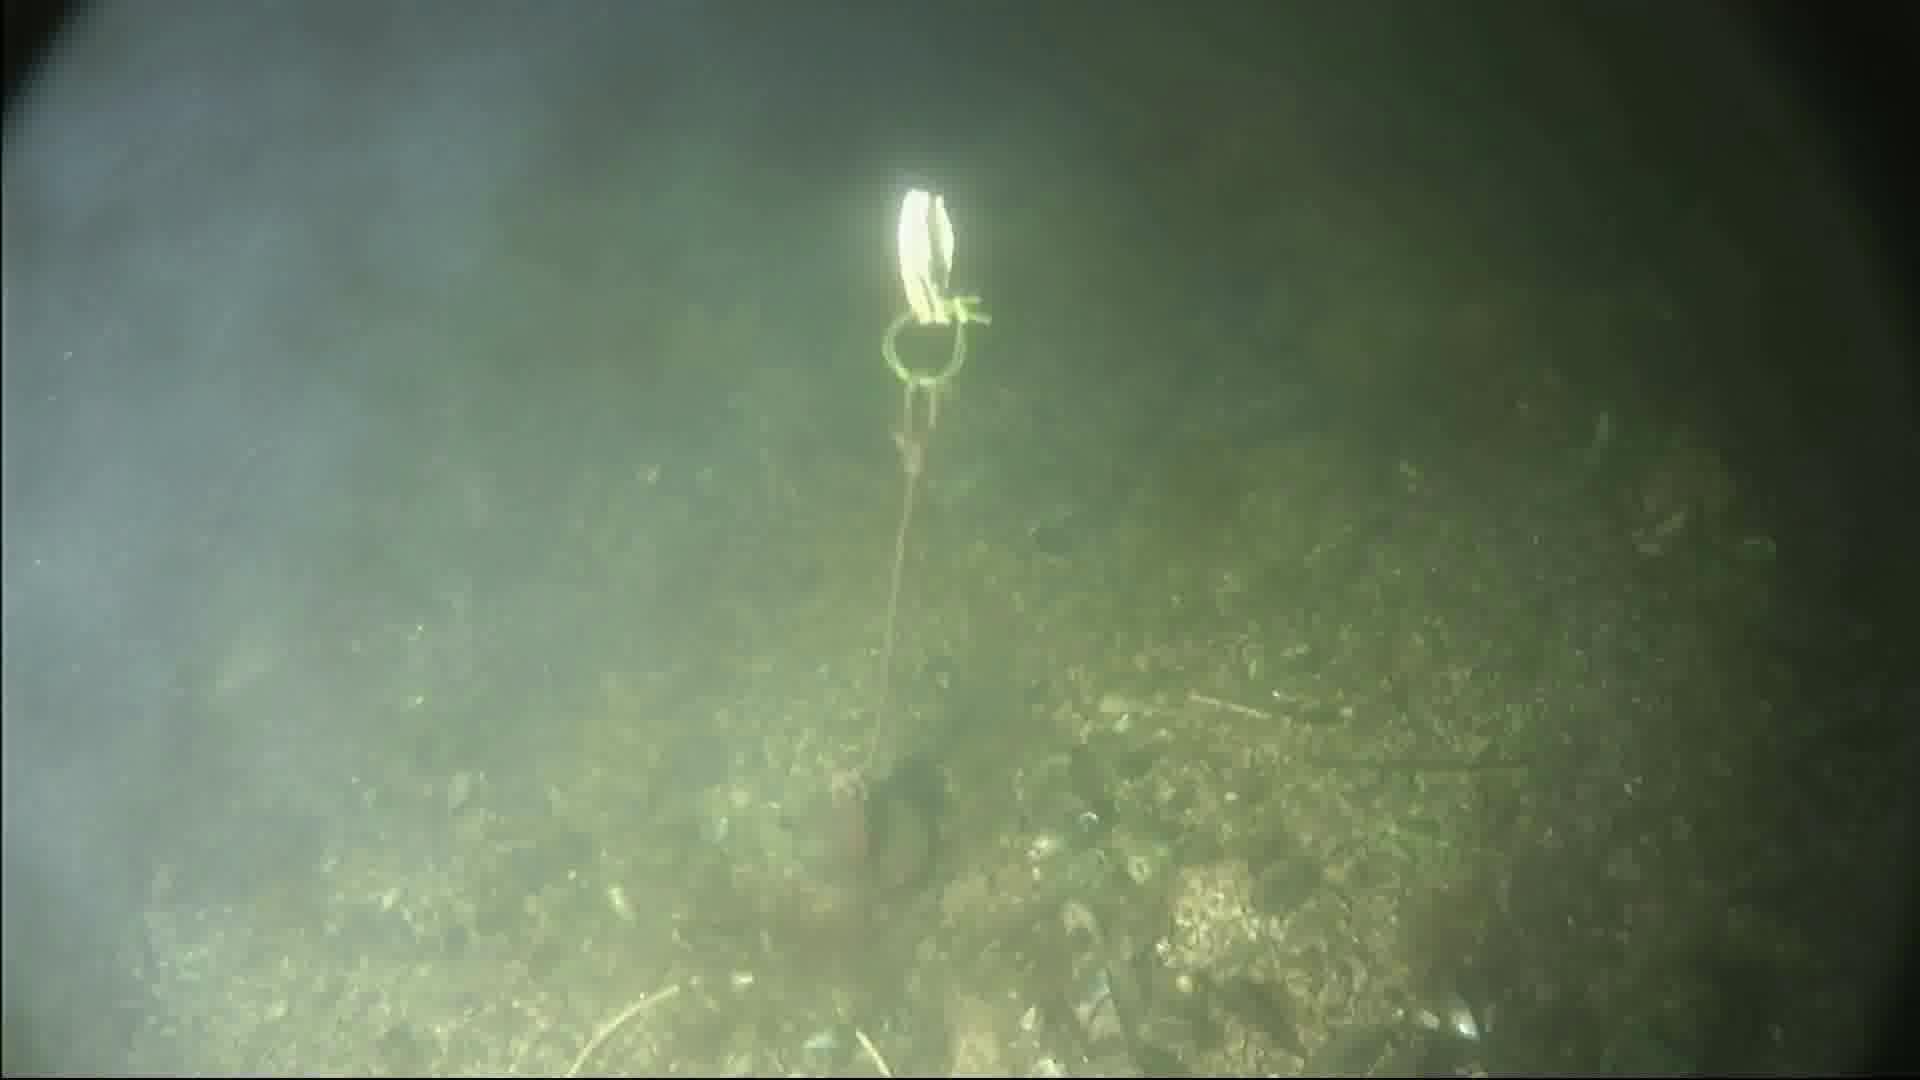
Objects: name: crab